Fiona Dutriaux

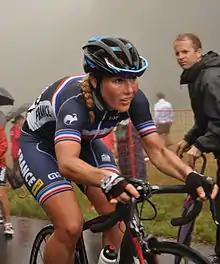
Dutriaux in 2015

Fiona Dutriaux (born 25 January 1989 in Croix) is a French former professional racing cyclist. On the track she competed in several world cups and European Championships. She won several medals at the French National Track Championships, including a gold in the scratch in 2009 and a gold in the points race in 2010. On the road, she rode for the team between 2007 and 2014. Dutriaux represented her country in the road race at the 2015 European Games in Baku, Azerbaijan.